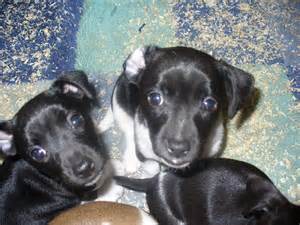
Label: cane